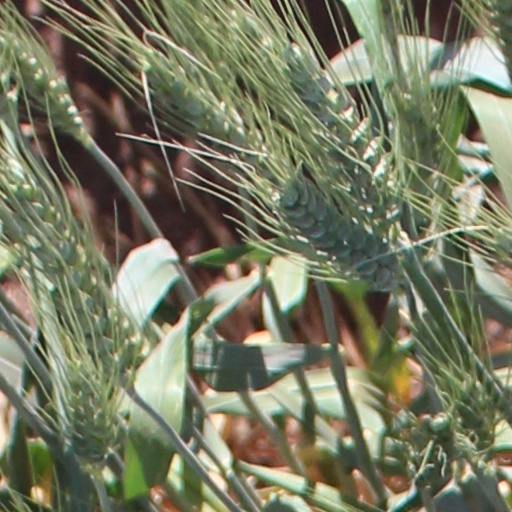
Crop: wheat